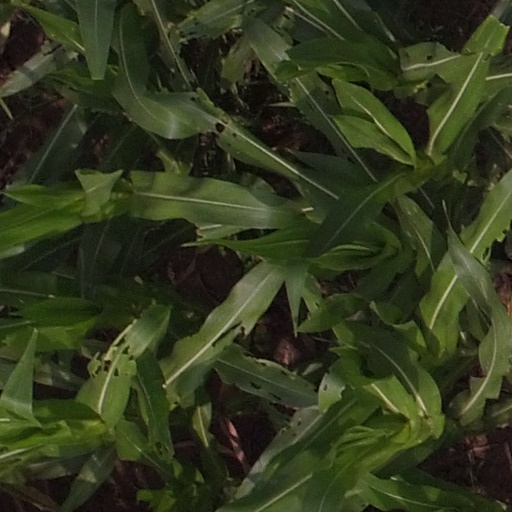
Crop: maize; corn